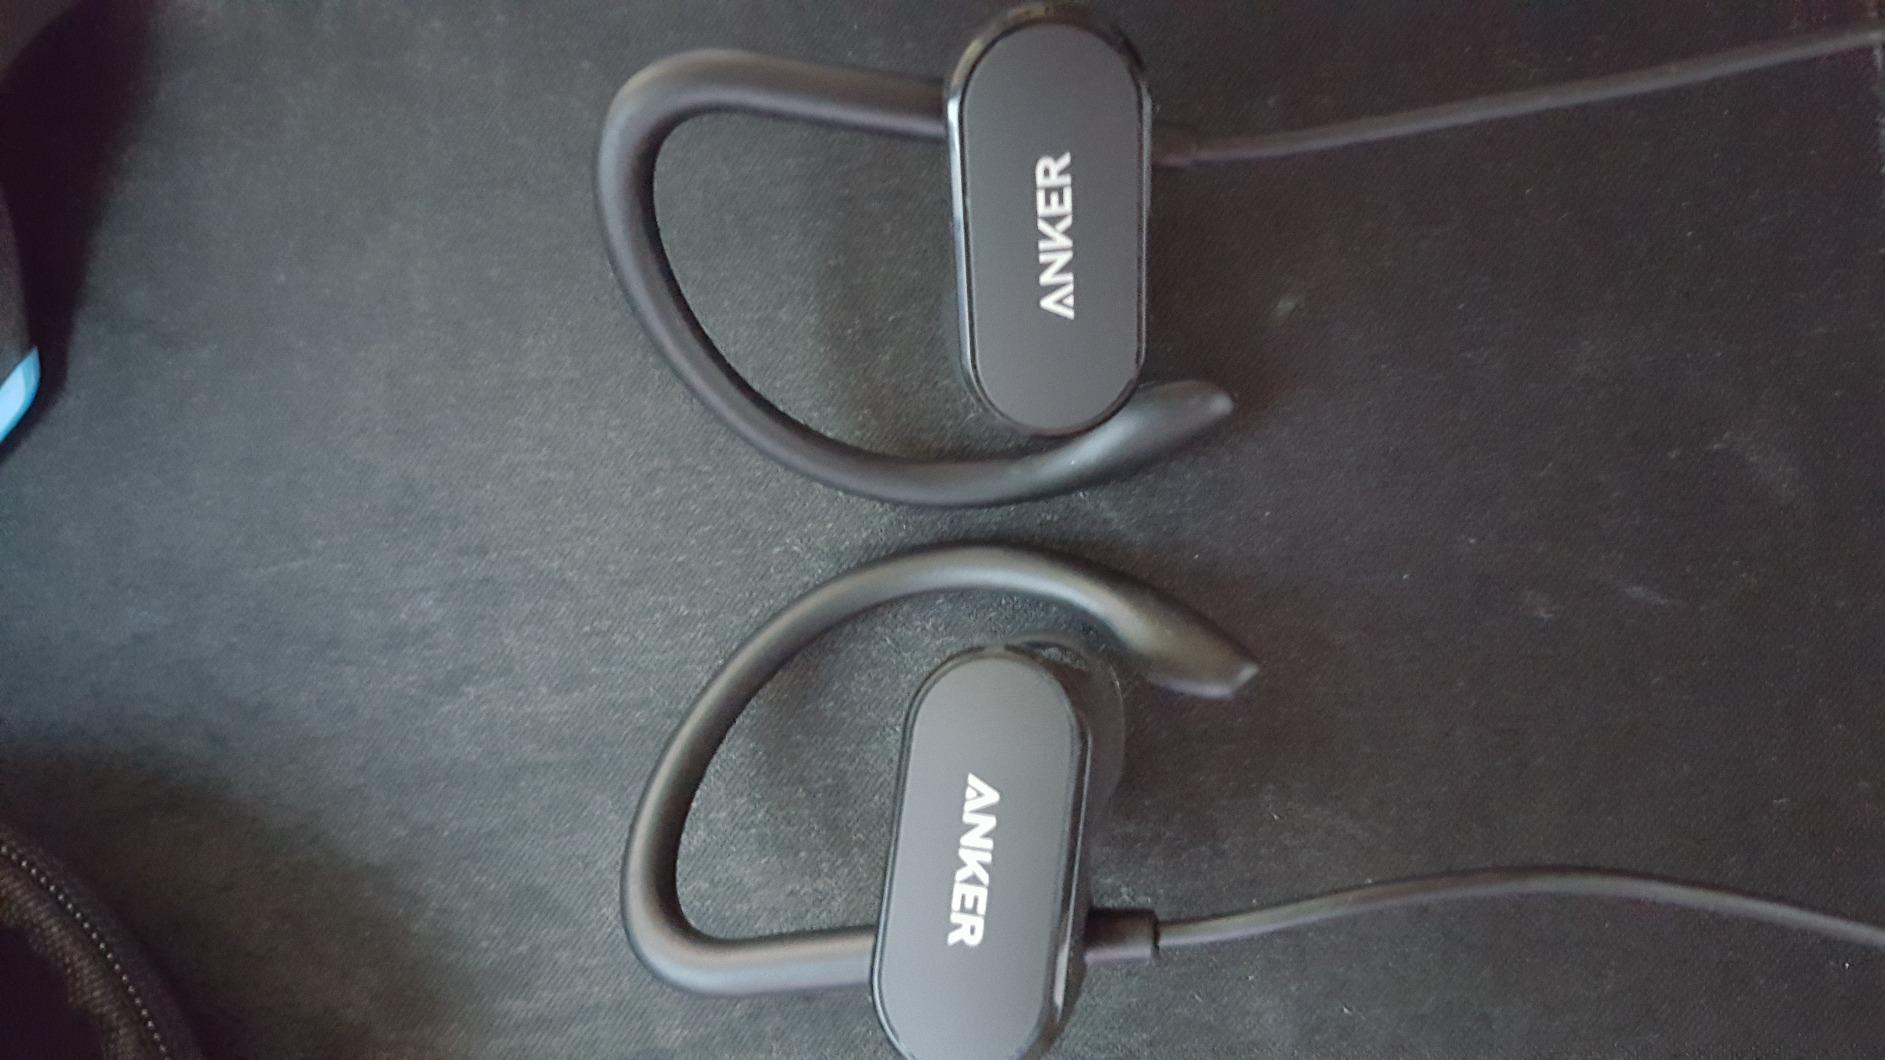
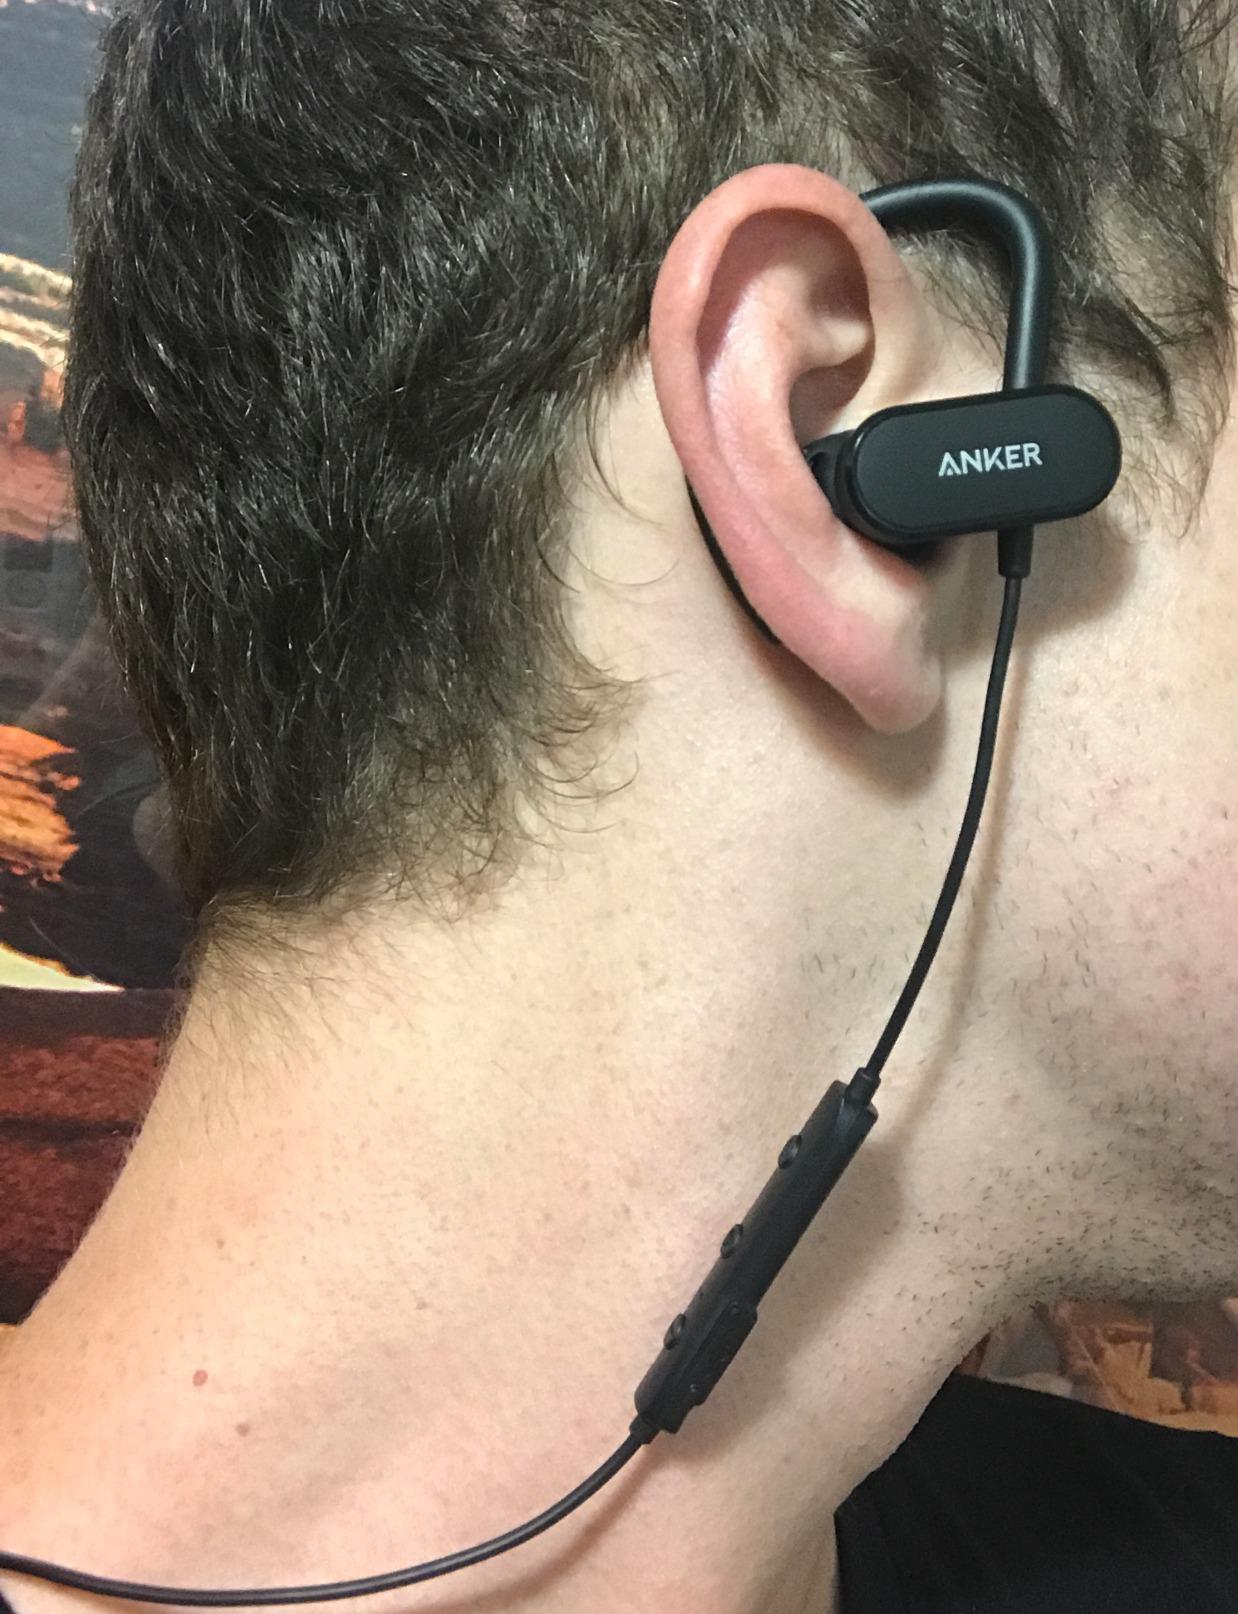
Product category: headphones
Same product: yes